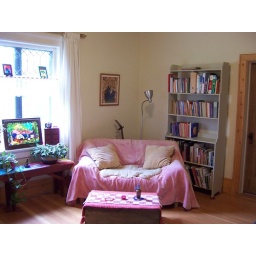
A view looking south in the living room. There is a large window with a stained glass window on top.